Niklaus Bütler

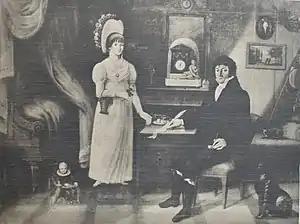
Dr.Josef Anton Sidler and His Wife

Niklaus Bütler (28 October 1786, Auw – 14 November 1864, Lucerne) was a Swiss painter; primarily of portraits.